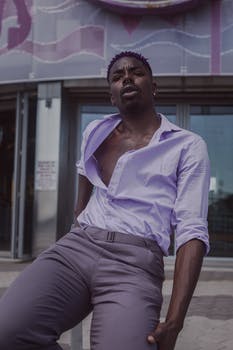
Label: No Watermark